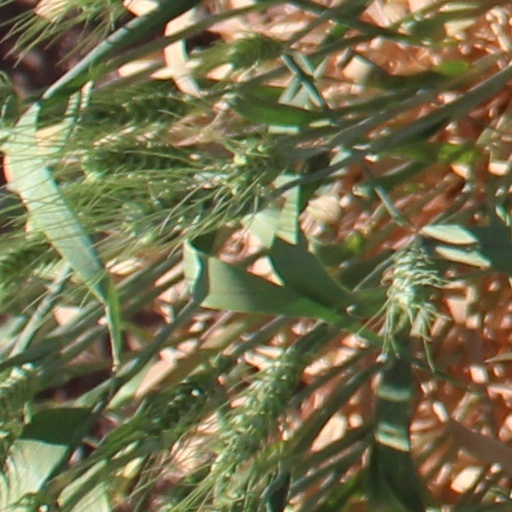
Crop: wheat